John Patteson (bishop)

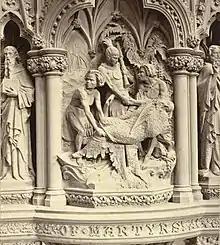
Exeter Cathedral's Martyrs' Pulpit, designed by George Gilbert Scott

The years of the slave trade in the late nineteenth century created problems for Patteson and other missionaries. Numerous merchantmen, known as "blackbirders", sailed to the islands to recruit, often by deception and force, labourers to work on plantations in Australia or Fiji, under extremely harsh conditions. Sometimes ship captains ordered crews to cut off the heads of resisters, selling the heads at other islands and entering into the headhunter cultures. The slave-trade was technically illegal in the South Pacific at that time, and the traders called the natives indentured workers. Laws for their protection and return to their home islands were rarely enforced; the men were severely treated and many died; thousands of others were abandoned in the work islands.